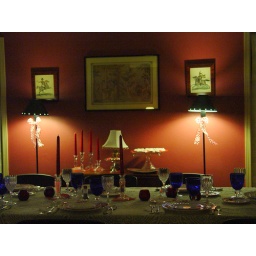
Flanked by bowed lamps the table awaited it's guests.